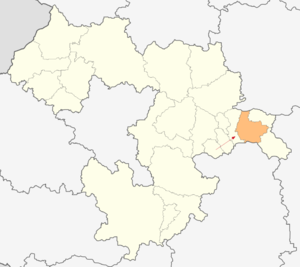
La commune de Pirdop est située dans le centre-ouest de la Bulgarie.